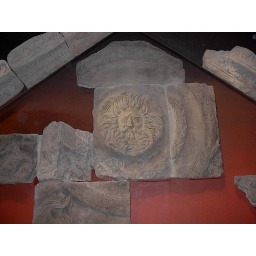
Stone work over the door way to the bath house. It depicts a gorgon, but with many Celtic aspects.